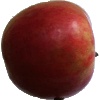
Label: Apple Crimson Snow 1